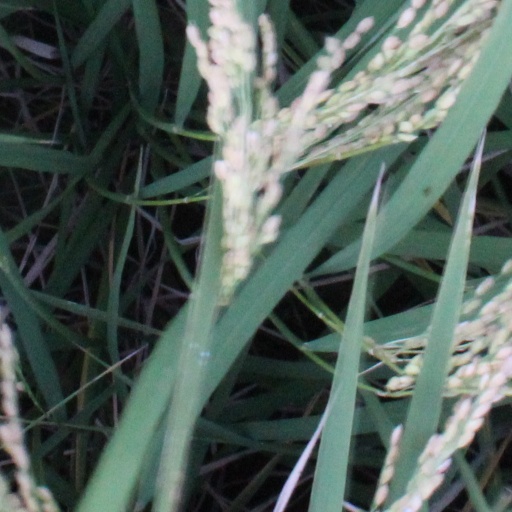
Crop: rice